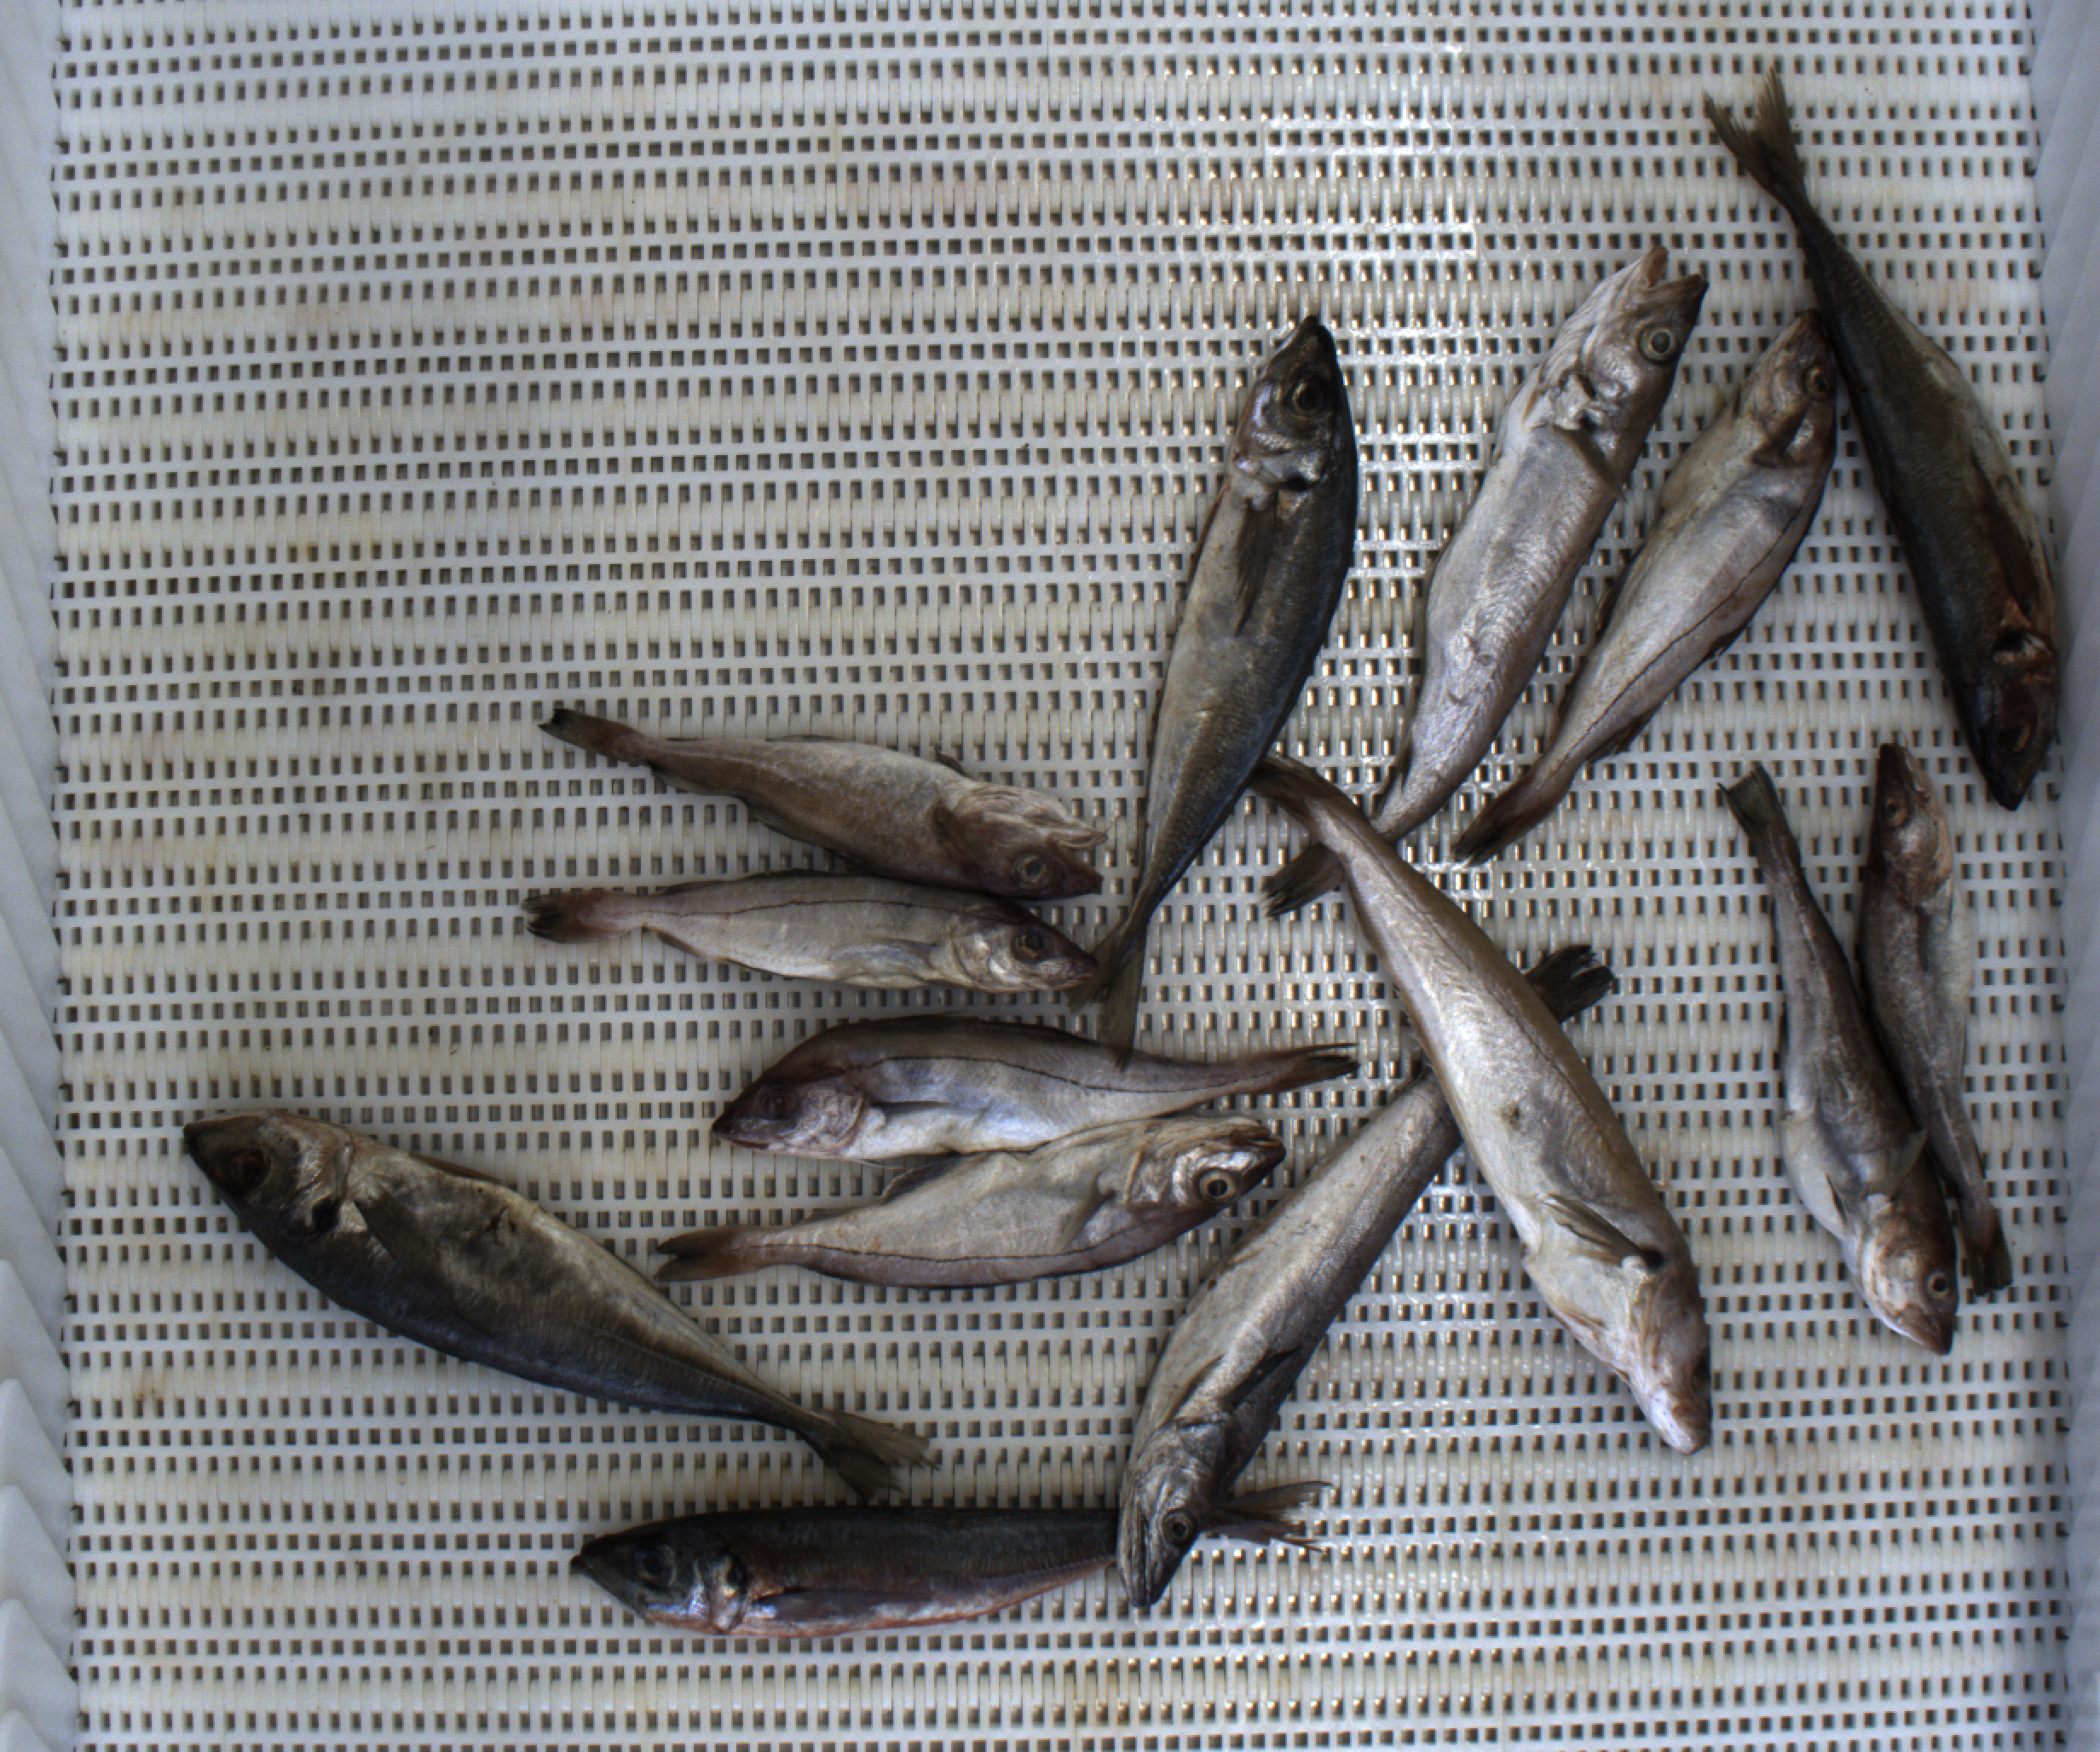
Total fish: 14
Cod: 3
Haddock: 4
Whiting: 2
Hake: 1
Horse mackerel: 4
Saithe: 0
Other: 0